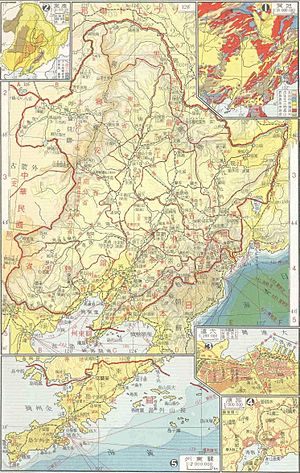
Manchukuo / Grænser
Kort over Manchukuo
Manchukuo, var et kejserrige, som blev oprettet af Japan i Manchuriet. Det eksisterede fra 1. marts 1932 til 18. august 1945 og blev anerkendt af i alt 23 lande. Landets hersker var Pu Yi, der tidligere formelt havde været kejser af Kina. I 1932 blev han præsident og 1934 kejser af Manchukuo. Mongolerne anerkendte kejseren som beskytter af lamaismen og gav ham titlen Mandshu-Boadi-Boudah.